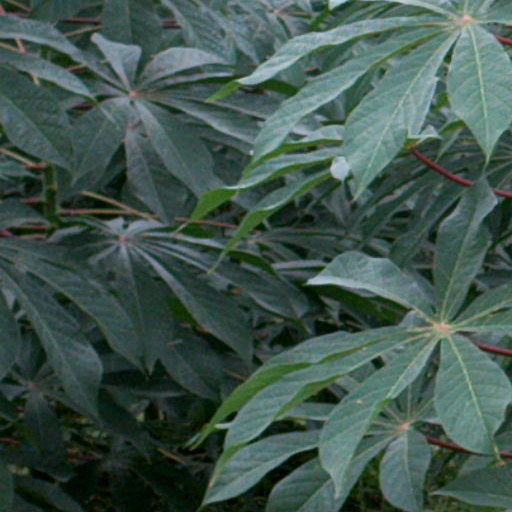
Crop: cassava